Two pound coin

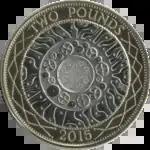
The original reverse design, by Bruce Rushin

The original reverse of the coin, designed by Bruce Rushin, is an abstract design symbolising the history of technological achievement, accompanied by the words above, and the year of minting below.